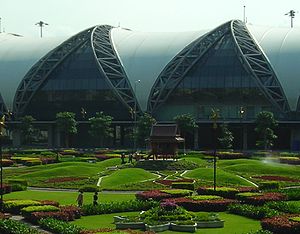
Åndehus / Baggrund og traditioner / Ånder i Bangkoks lufthavn
Åndehuse i Suvarnabhumis park,